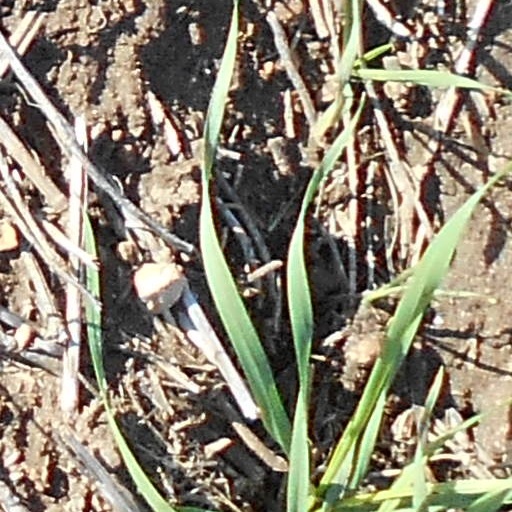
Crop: wheat